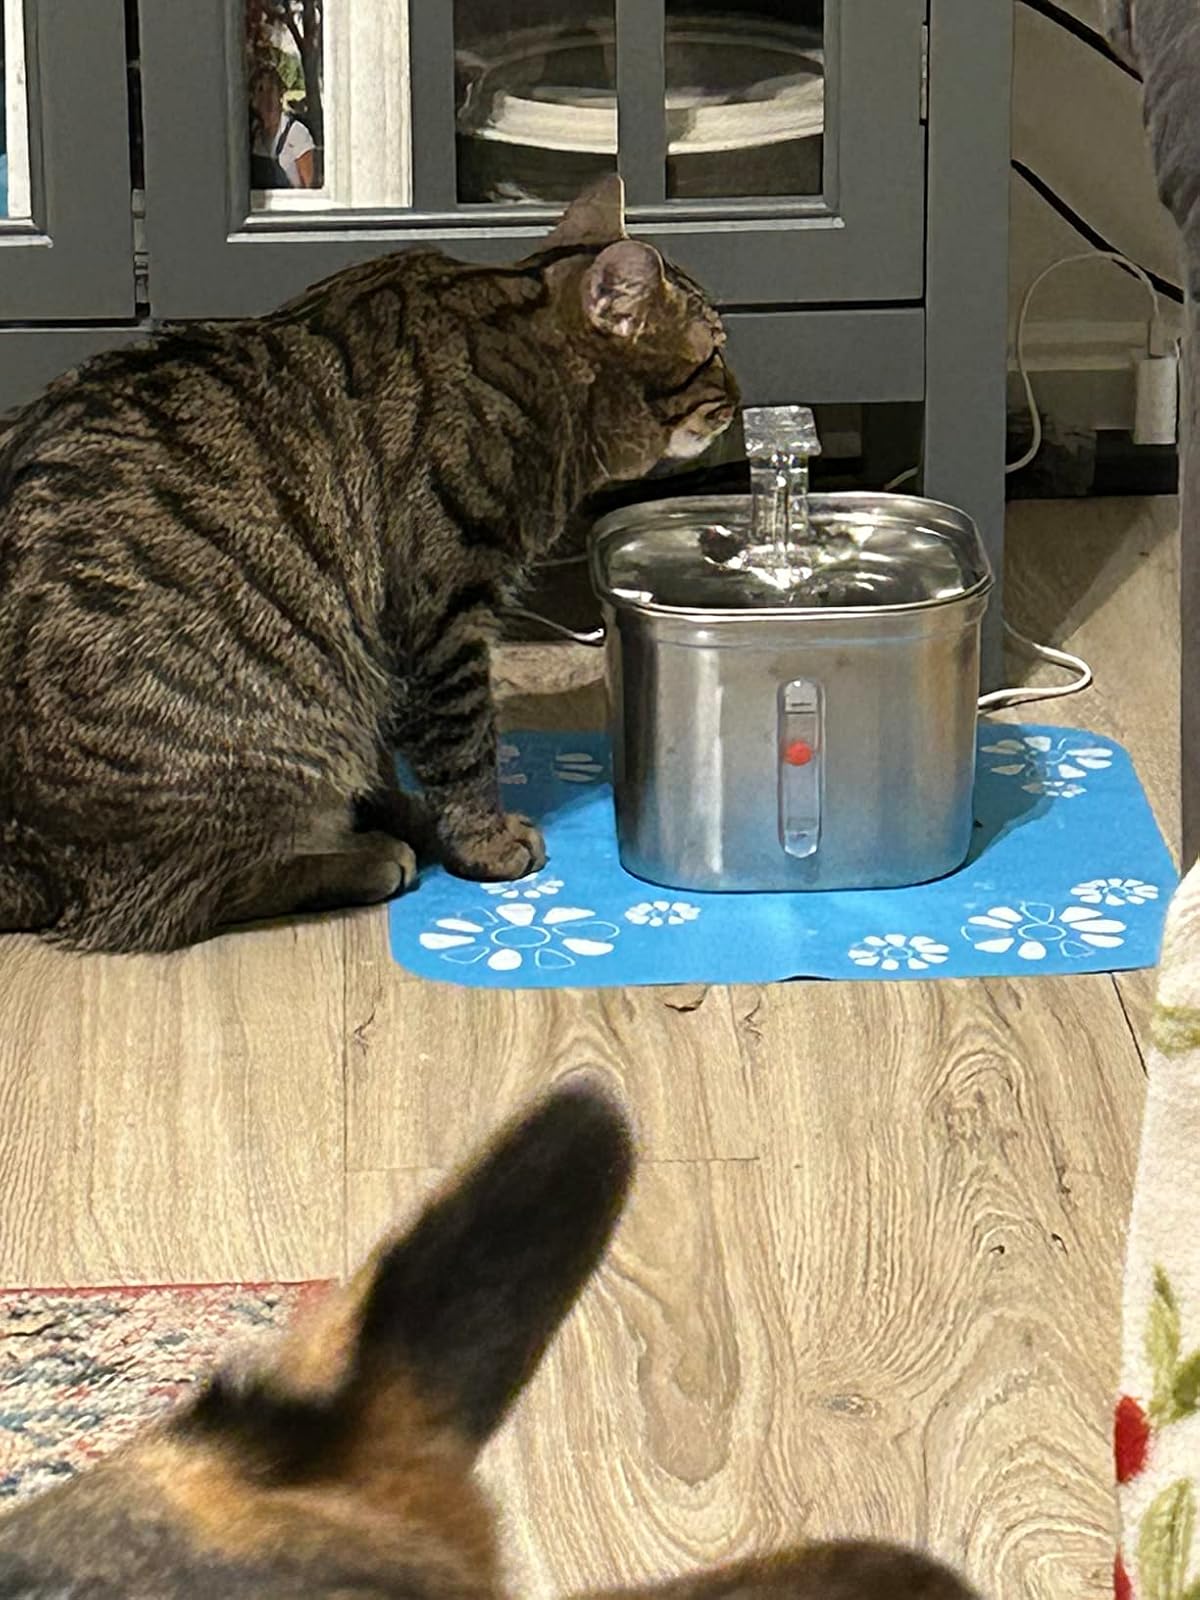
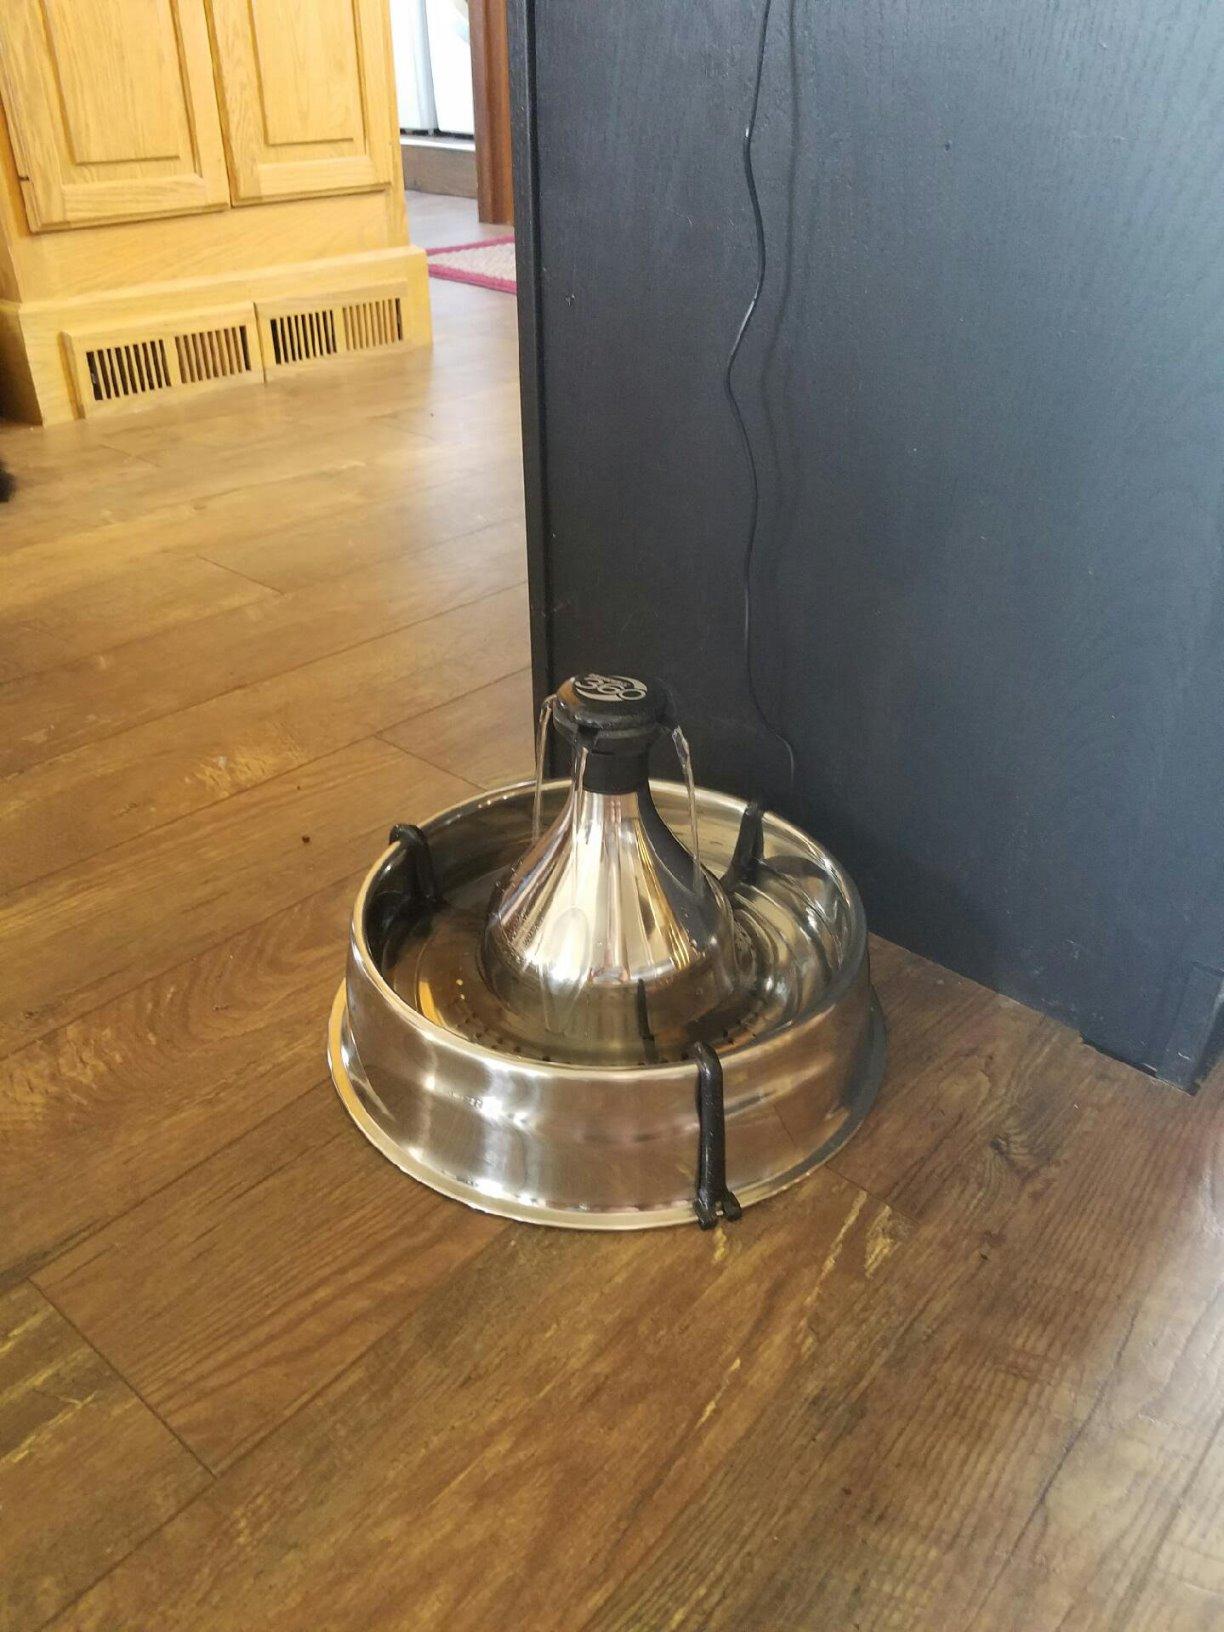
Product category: items_bowl
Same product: no